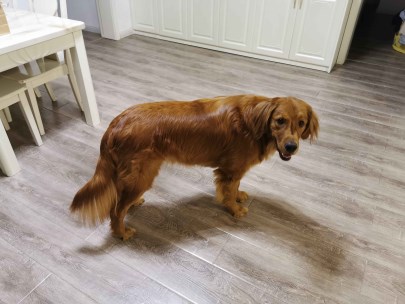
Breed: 5355-n000126-golden_retriever